Lover (2018 film)

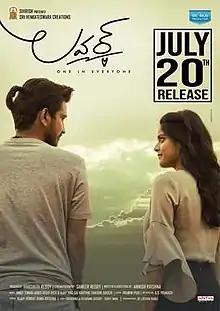
Theatrical release poster

Lover is a 2018 Indian Telugu-language action romantic comedy film directed by Anish R. Krishna and produced by Dil Raju and Harshith Reddy, under Sri Venkateswara Creations. The film features Raj Tarun and debutant Riddhi Kumar in the lead roles. The film was released on 20 July 2018.